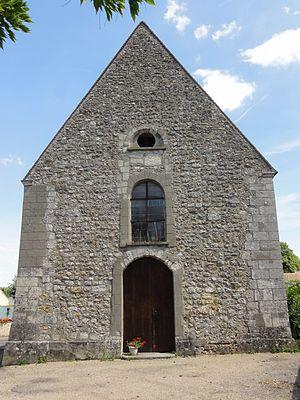
Église Saint-Aignan d'Arthies (voir titre).
L'église Saint-Aignan est une église catholique paroissiale située à Arthies, en France. C'est l'une des églises romanes les plus anciennes du Vexin français. Son clocher en bâtière date de la seconde moitié du XIᵉ siècle, et n'a pas son pareil dans la région. Sa base comporte, à l'ouest et à l'est, deux arcades en plein cintre retombant sur de lourds chapiteaux d'une sculpture archaïque, qui dénotent de l'influence normande. Son étage de beffroi est ajouré de deux très étroites baies en plein cintre par face, qui sont flanquées de deux colonnes monolithiques munies de chapiteaux semblables, criblés de petits trous circulaires, et possèdent des linteaux monolithiques échancrés. La nef est également romane, et conserve notamment ses fenêtres d'origine. Sinon, aucun élément roman n'est plus visible en élévation. Les voûtes de la Renaissance cachent une charpente en carène renversée du XVᵉ siècle, conçue pour être lambrissée. Le petit chœur rectangulaire n'est plus celui d'origine, mais comporte notamment deux formerets avec leurs colonnettes à chapiteaux du second quart du XIIᵉ siècle.